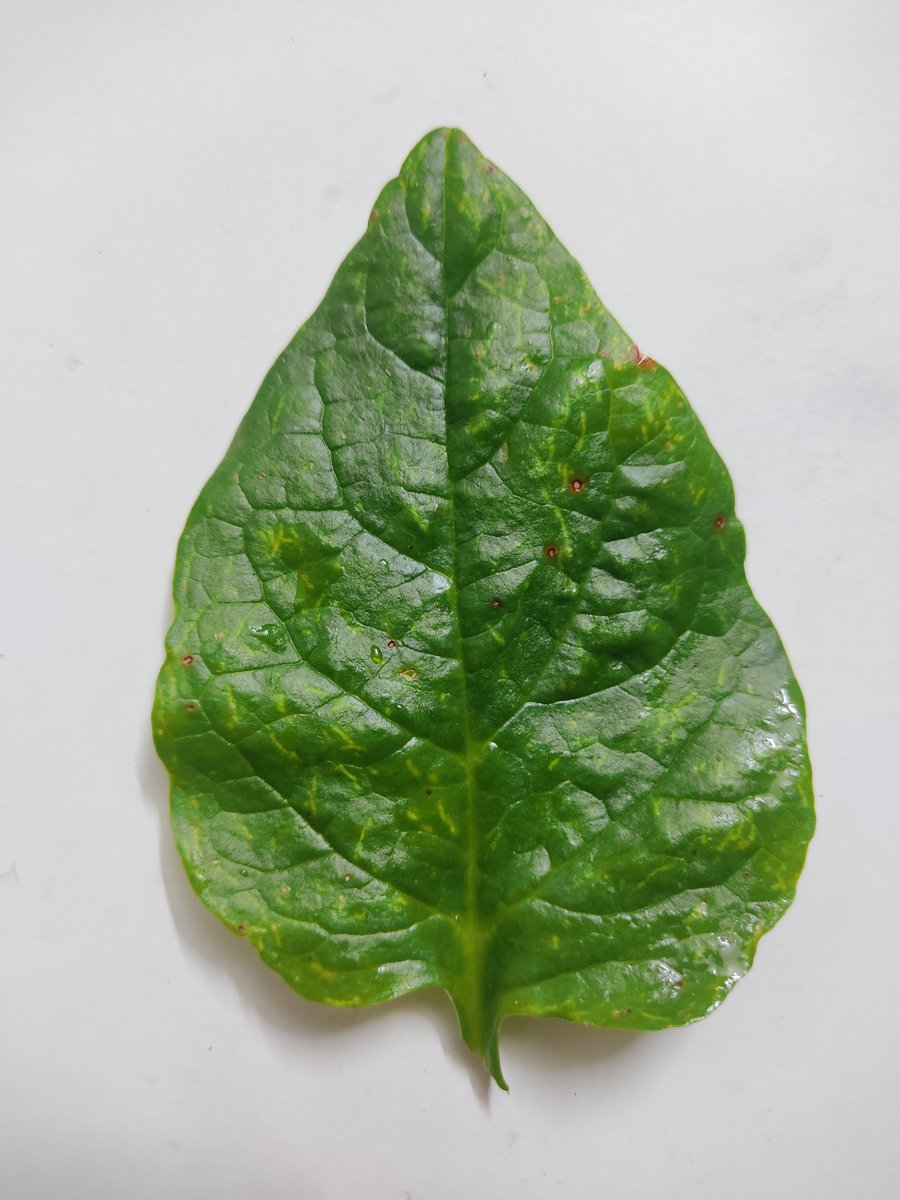
Label: Bacterial-Spot